Alle Farben

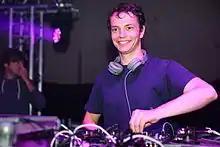
Alle Farben in 2014

Frans Zimmer (born 5 June 1985), better known by his stage name Alle Farben (meaning "All Colors" in German) is a German DJ and producer. Since 2014 Zimmer is signed to the record label Guesstimate/b1 Recordings and the publishing house Budde Music.